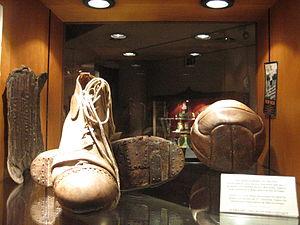
Ricardo Zamora Martínez, né le 14 février 1901 à Barcelone et mort le 8 septembre 1978 dans la même ville, est un footballeur international espagnol. Il est considéré comme l'un des plus grands gardiens de but de tous les temps.